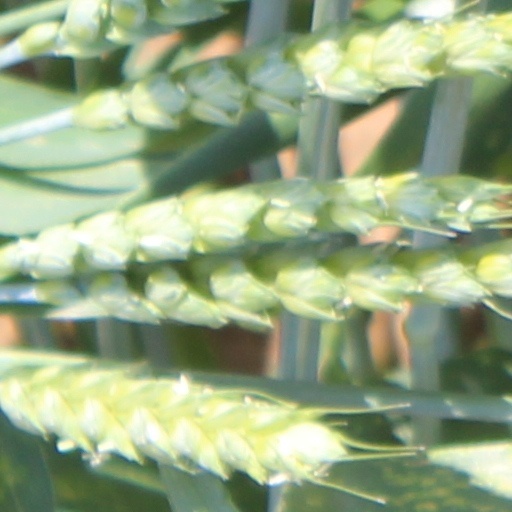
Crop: wheat